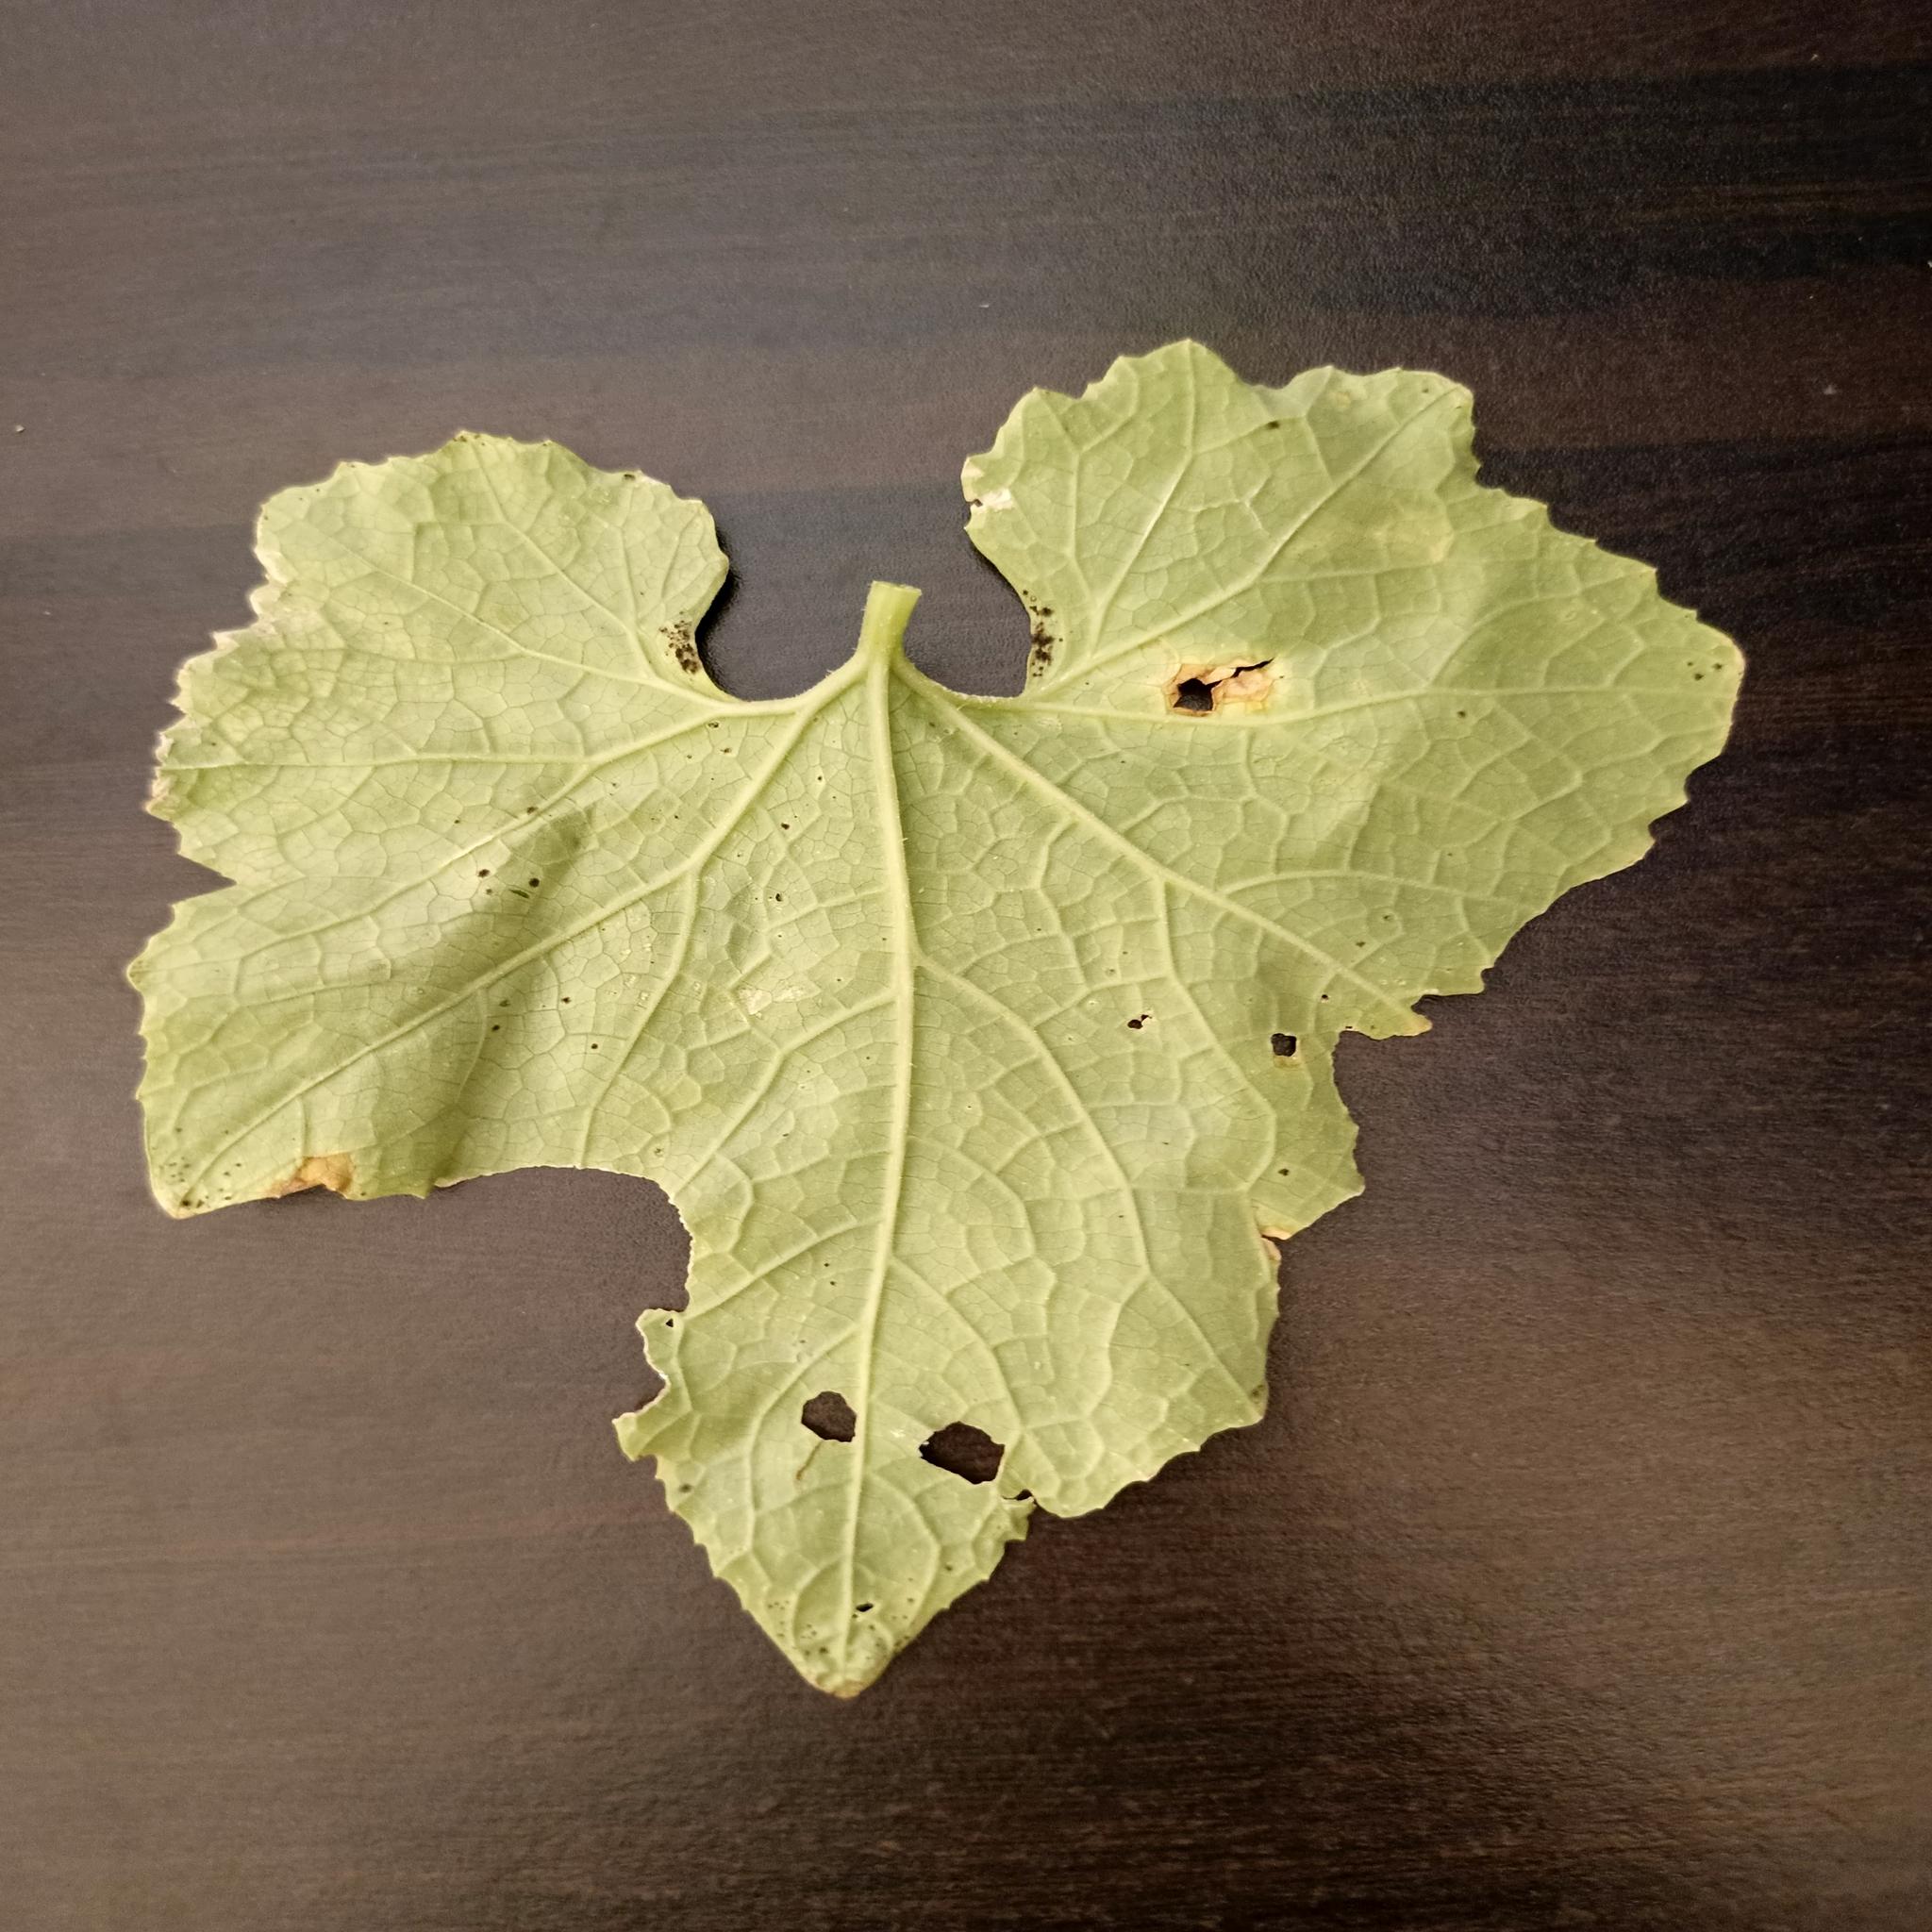
Label: Downy mildew